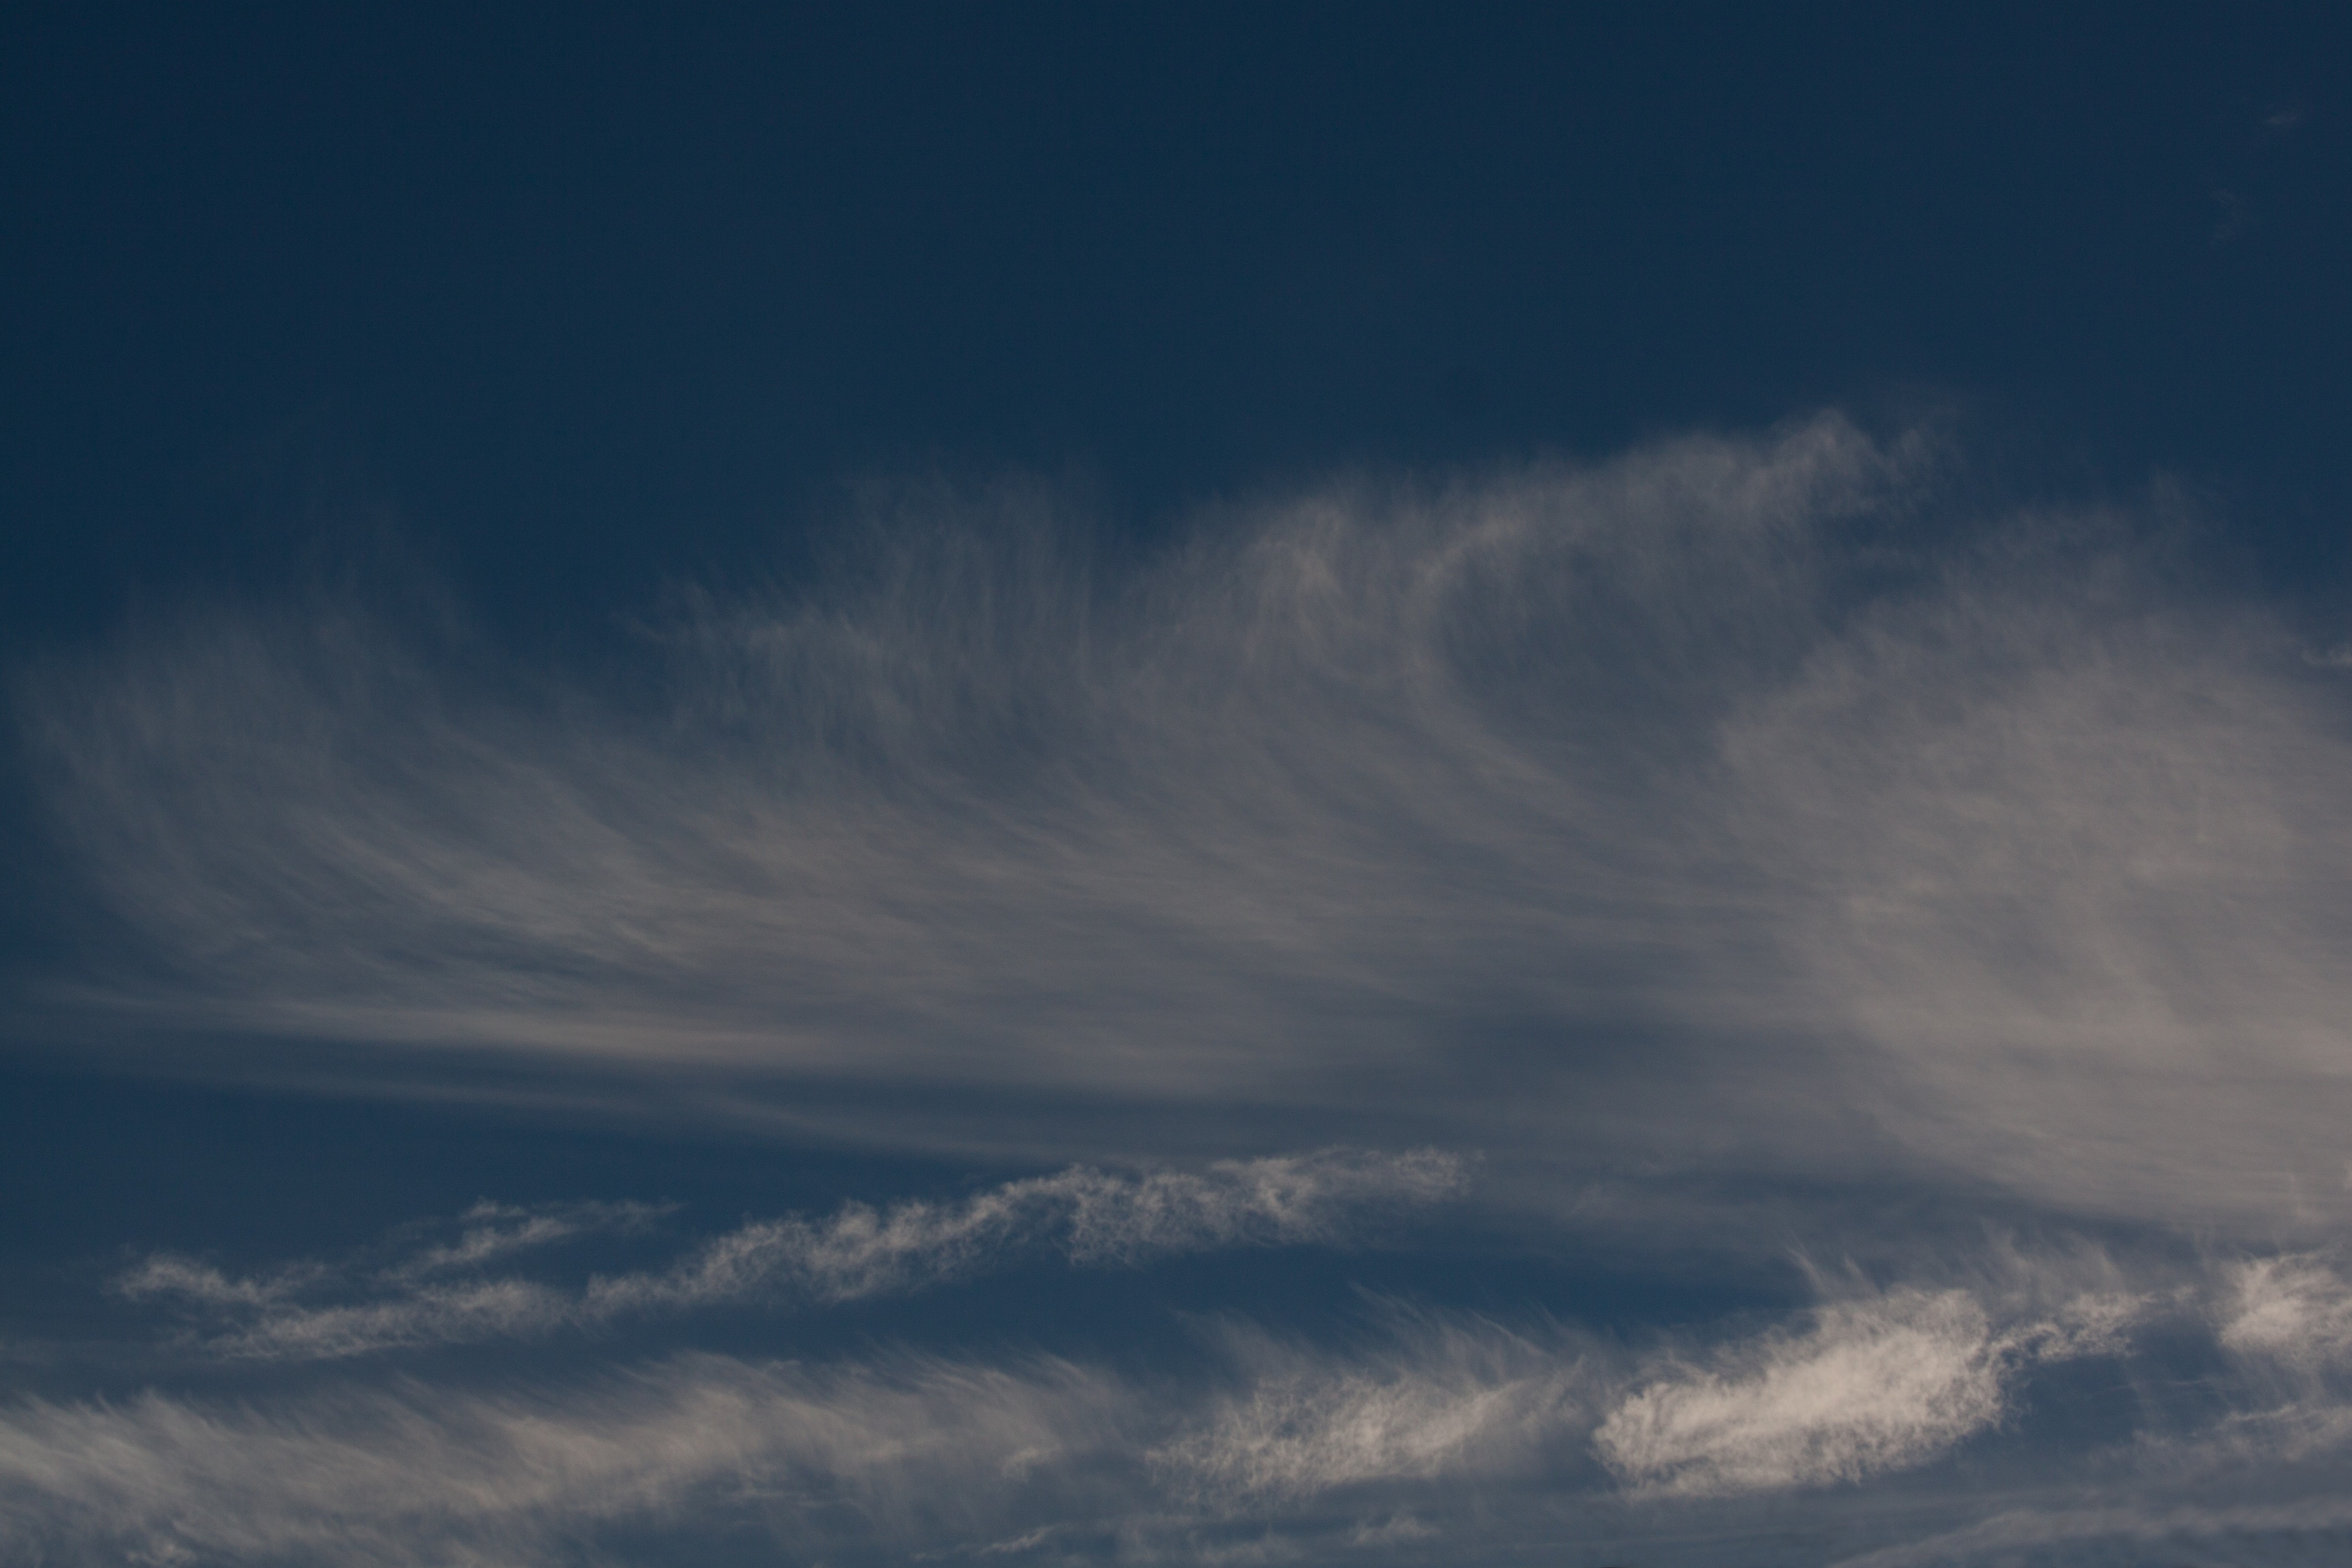
horizon, cloud, sky, sunlight, morning, dawn, atmosphere, dusk, clear, weather, cumulus, darkness, blue, sunny, clouds, background, cirrus, beautiful, fund, cirrus clouds, federwolke, meteorological phenomenon, atmosphere of earth, fine ice crystals, thin fiber, fibratus